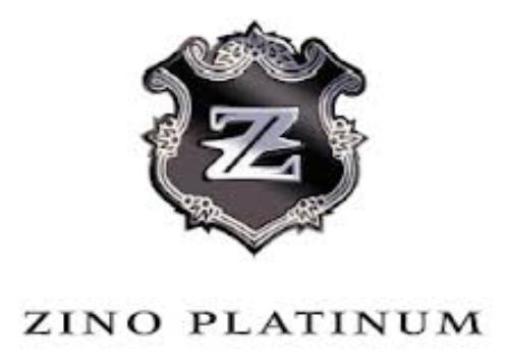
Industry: Clothes